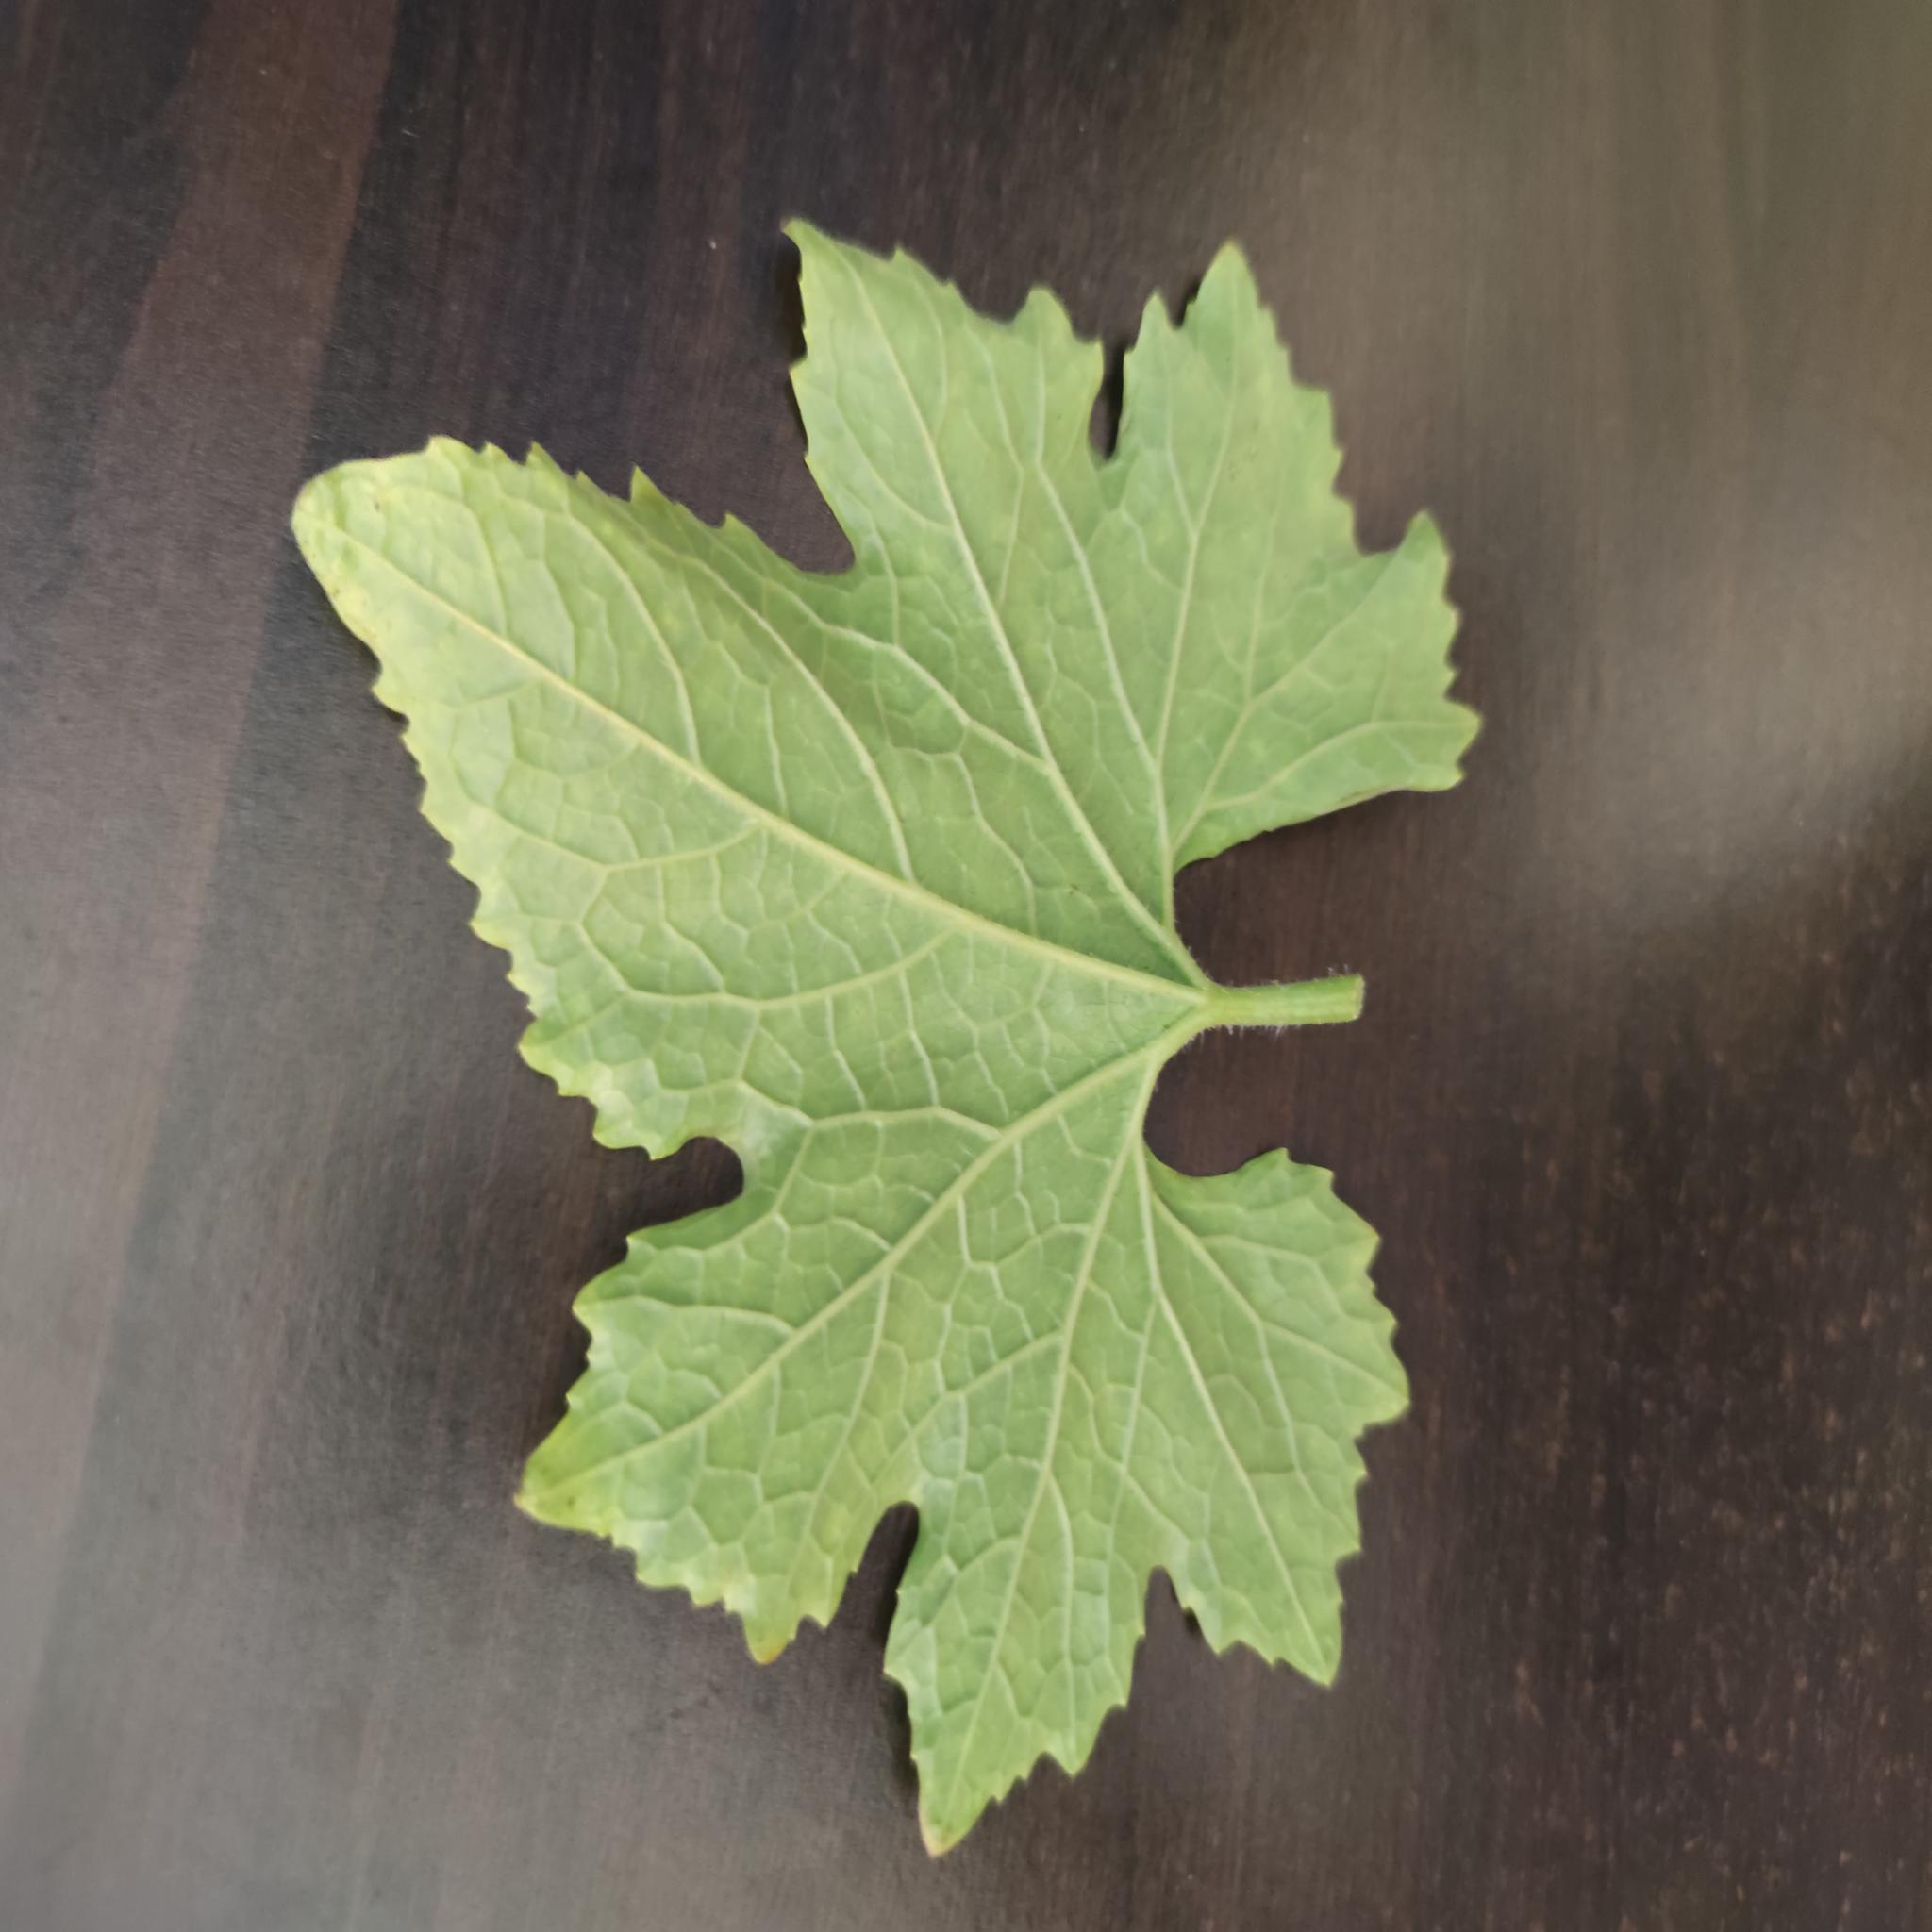
Label: Healthy